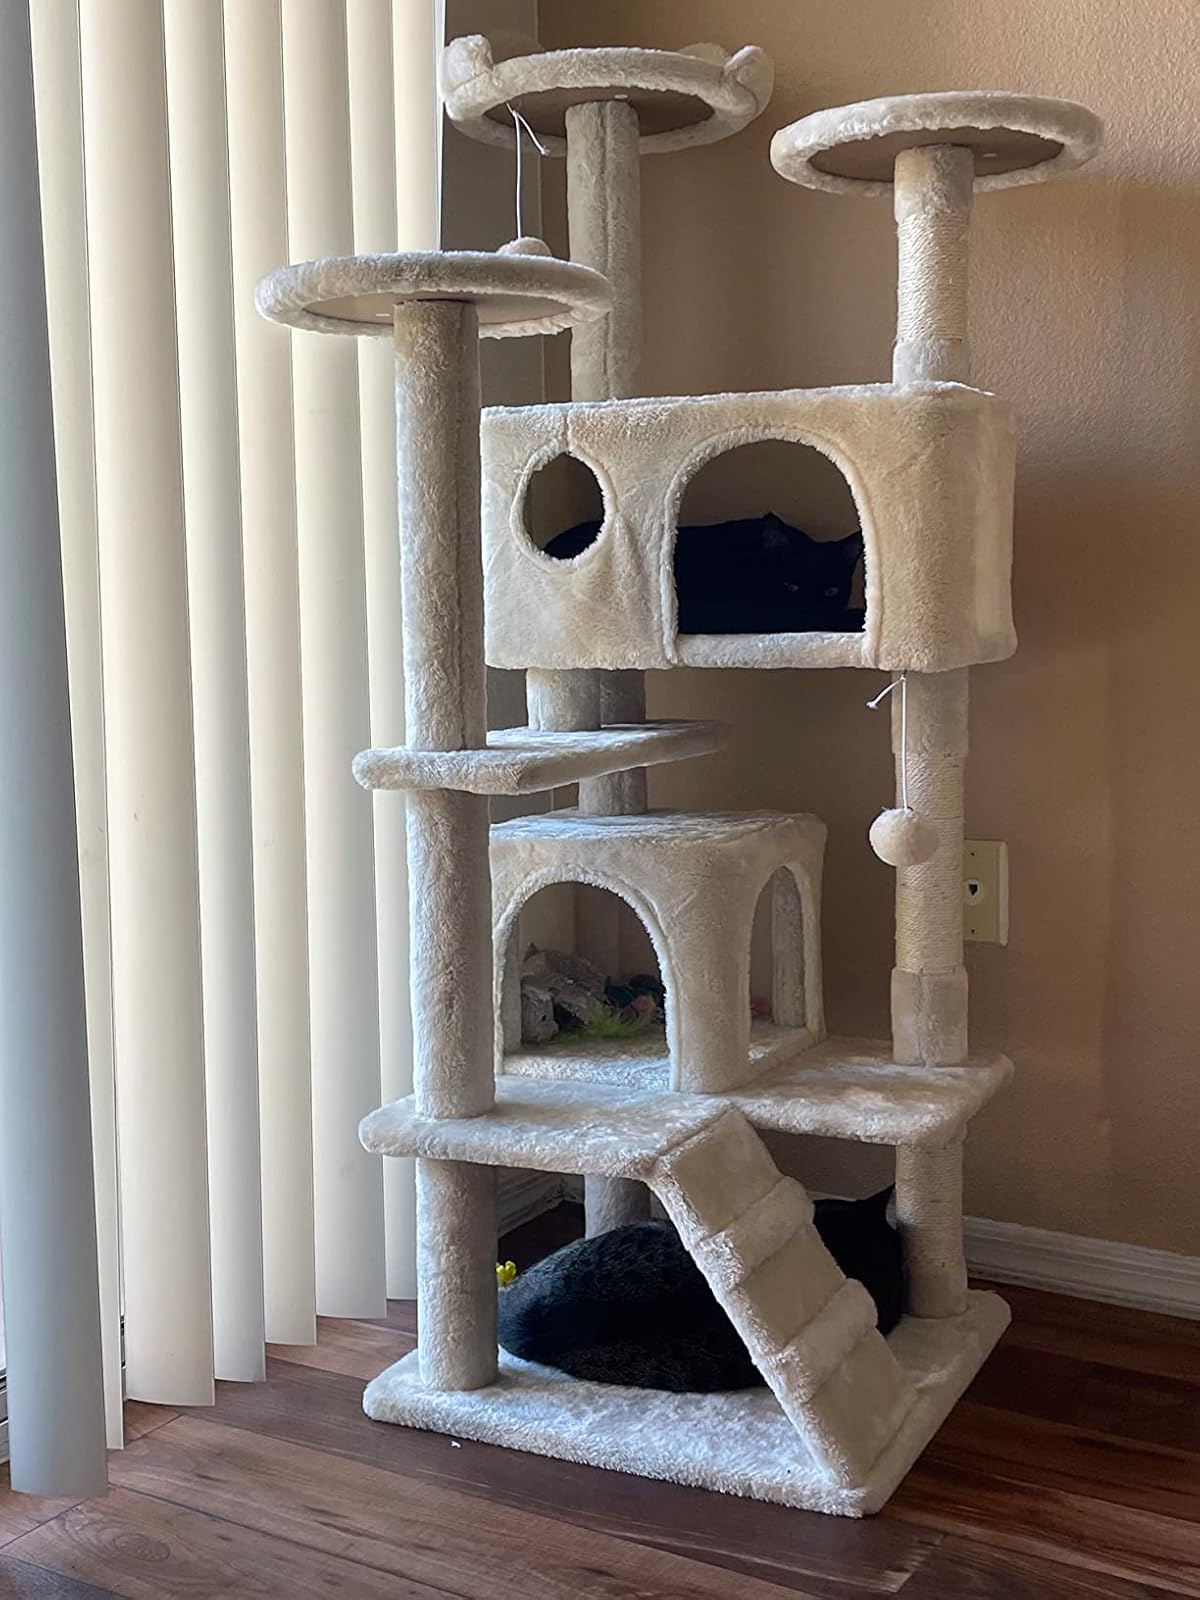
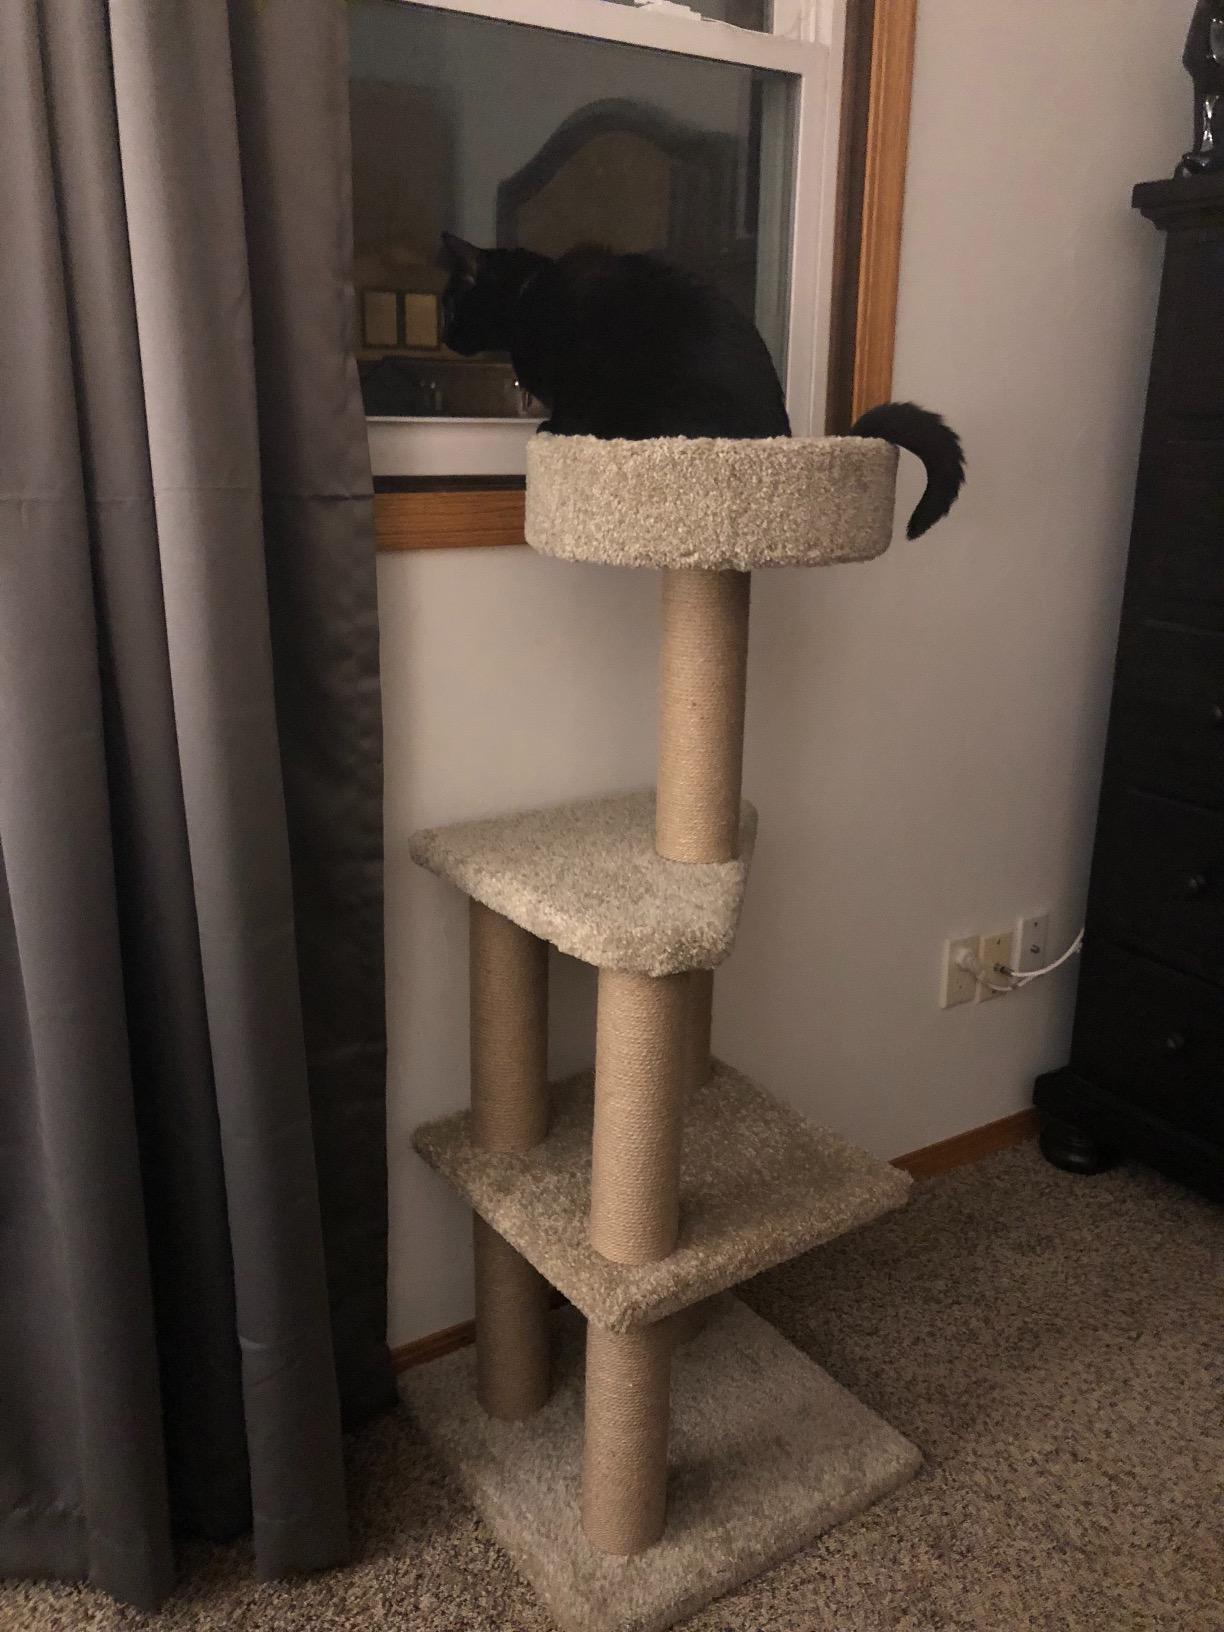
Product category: items_cat tree
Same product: no